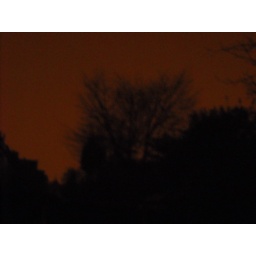
A tree and the sky in my local park. It looks really unusal! The sky was that color aswell.